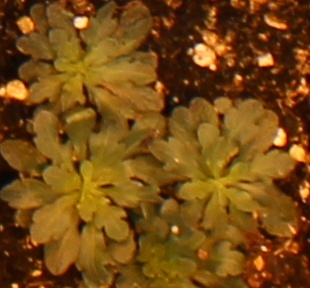
Label: Horseweed